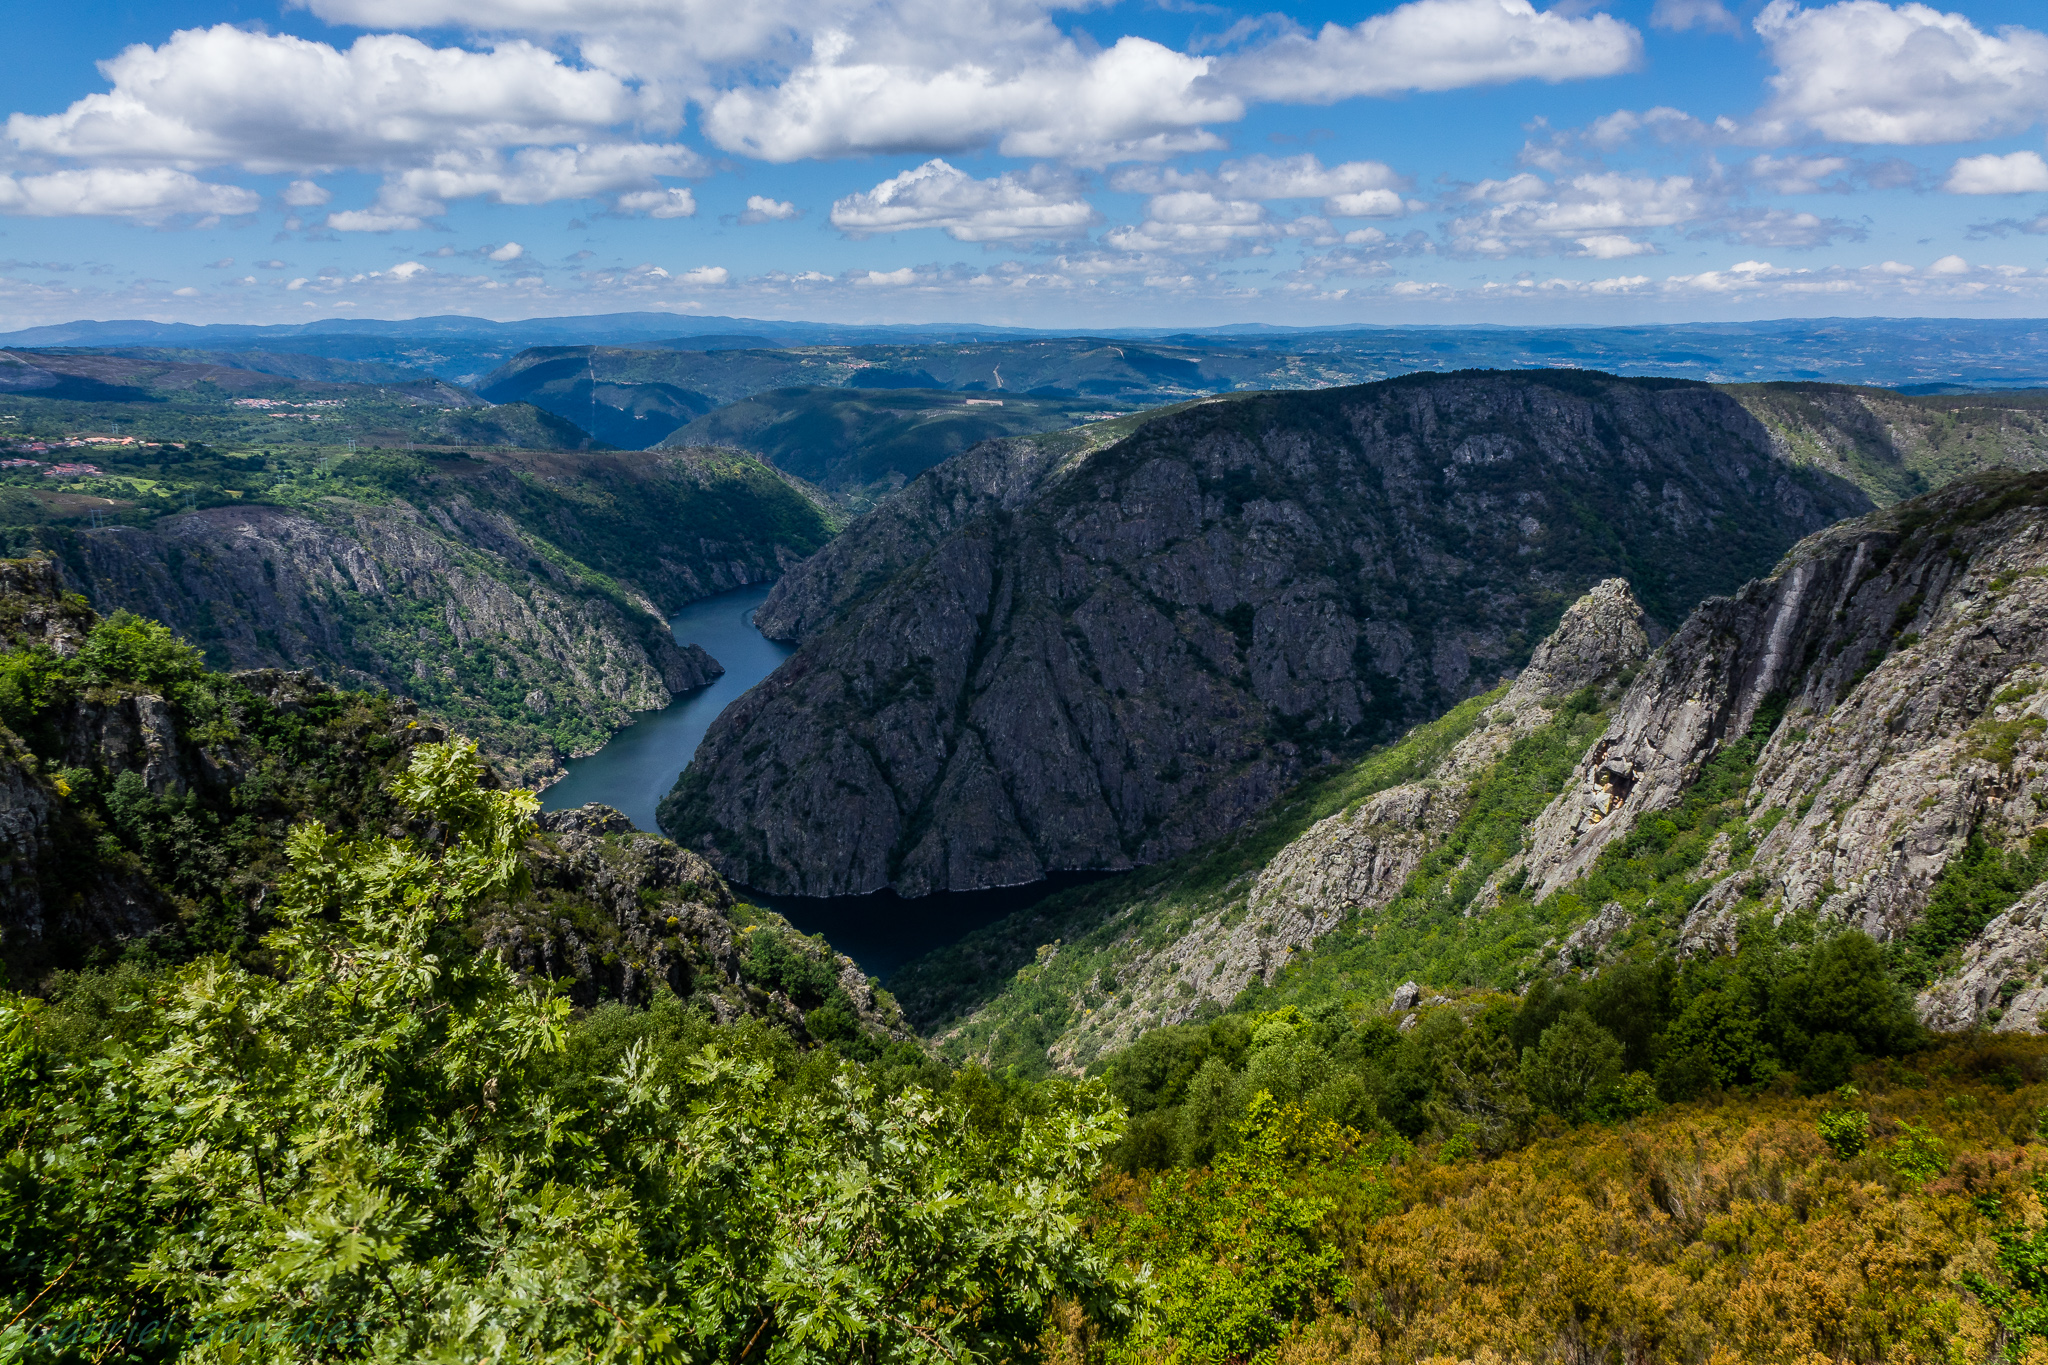
landscape, wilderness, walking, mountain, hill, lake, valley, mountain range, fjord, highland, national park, ridge, plateau, fell, loch, xovesphoto, rx10, gphoto, xelodegalicia, landform, gabrielcoru a, tarn, mountain pass, geographical feature, mountainous landforms